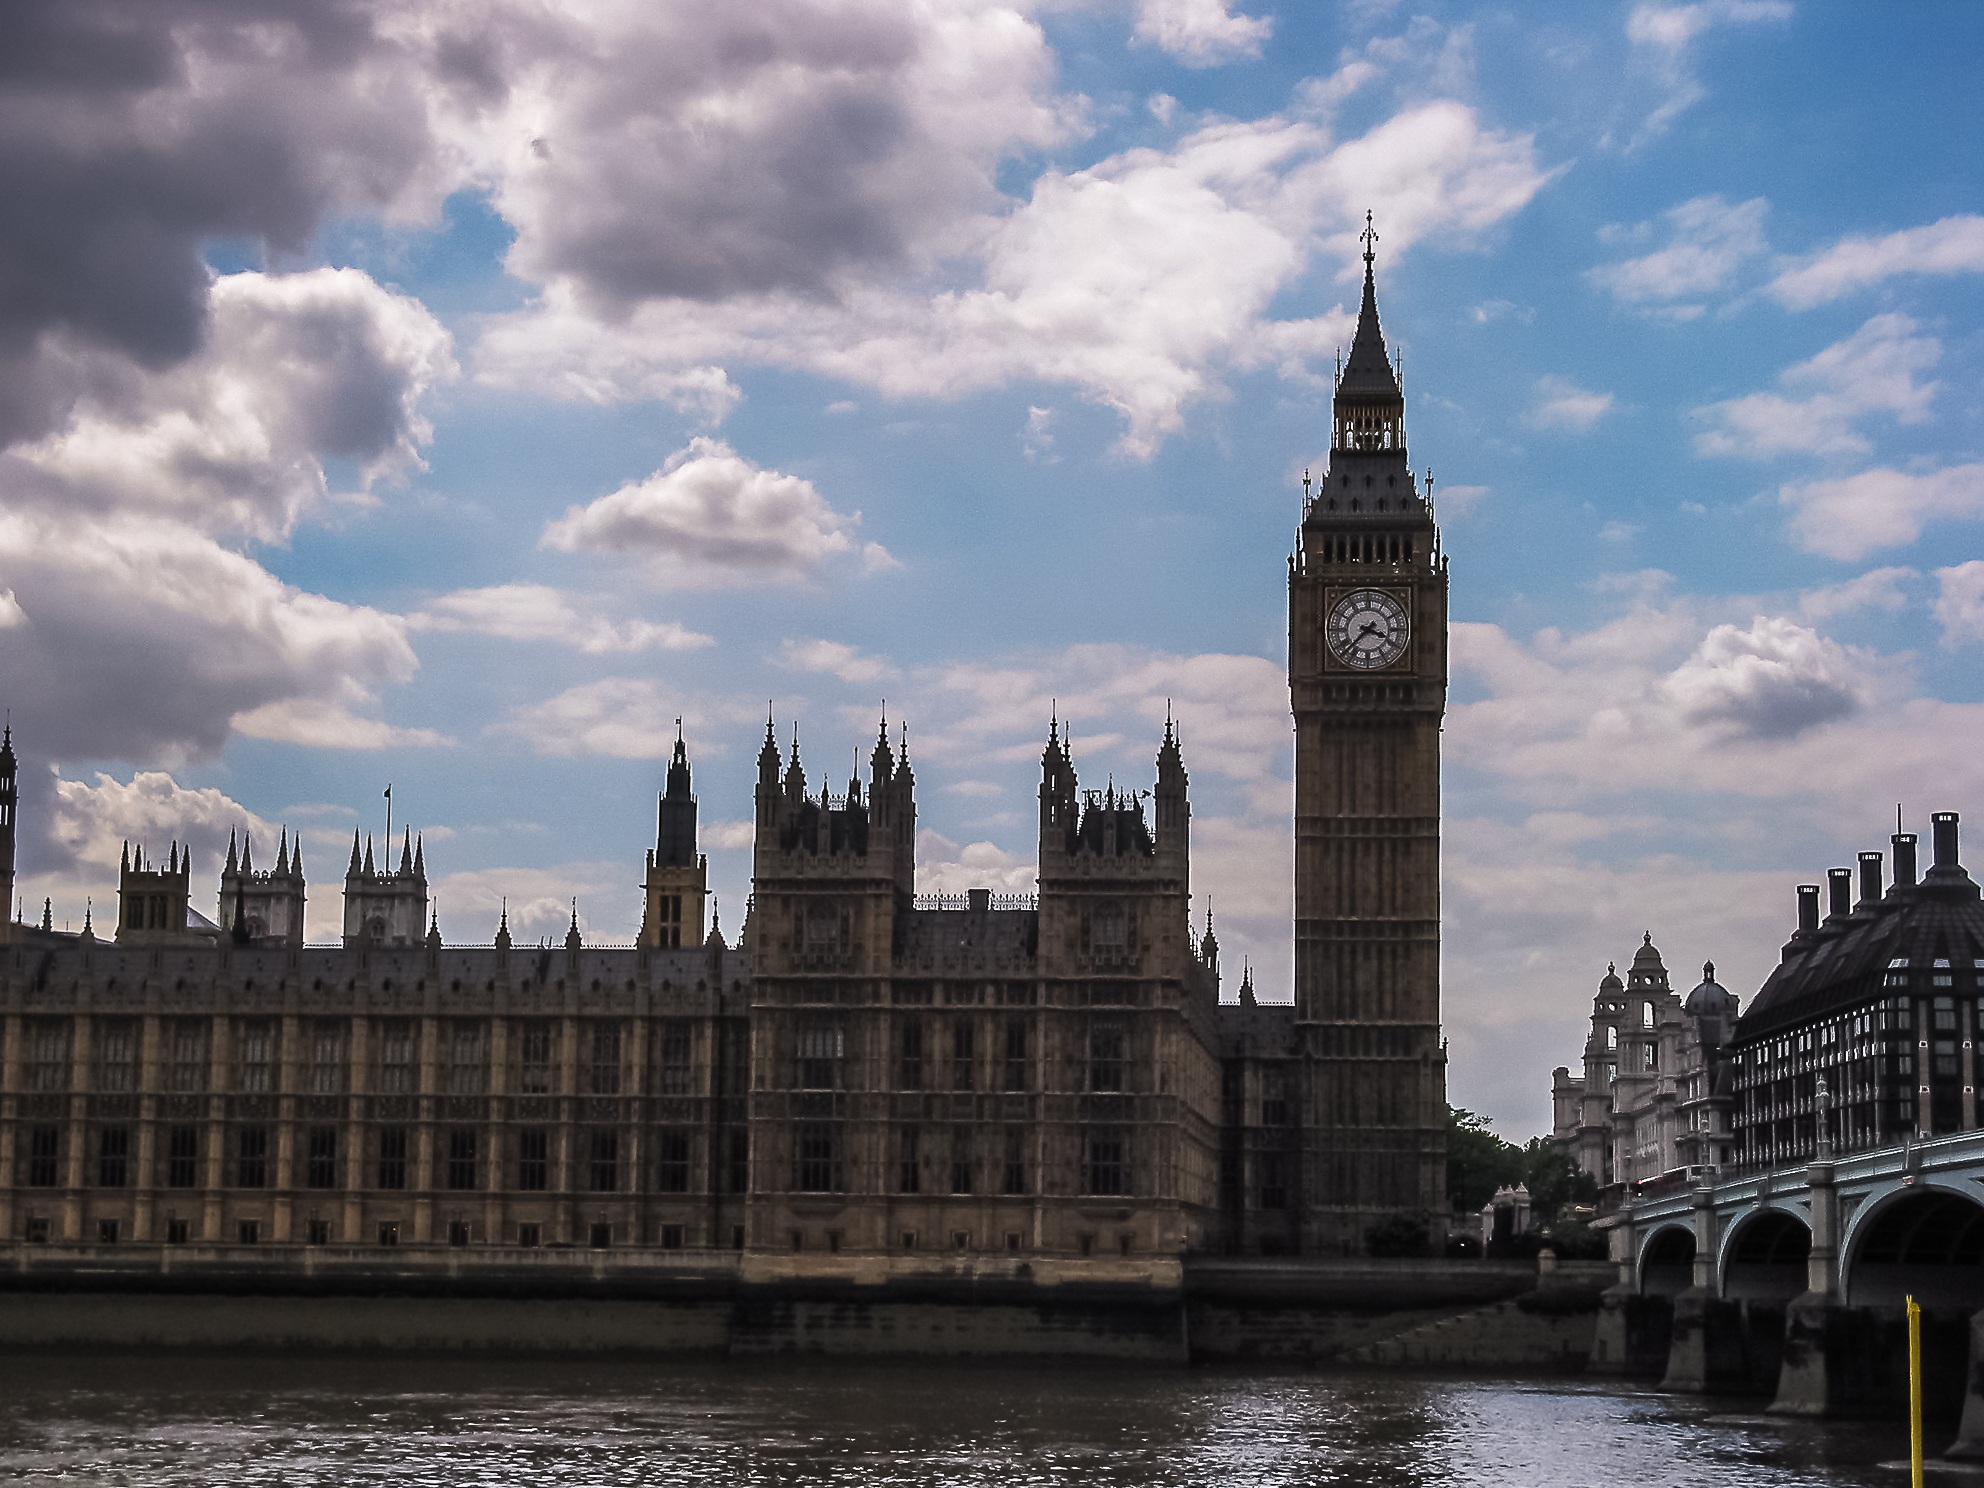
architecture, sky, bridge, skyline, building, chateau, palace, city, skyscraper, river, cityscape, tourist, travel, evening, reflection, tower, landmark, sightseeing, blue, cathedral, attraction, tourism, waterway, big ben, places of interest, uk, england, capital, london, clouds, parliament, spire, british, britain, kingdom, tourist attraction, clocktower, interesting, cities, united kingdom, imposing, river thames, tours, toruristik, urban area, human settlement